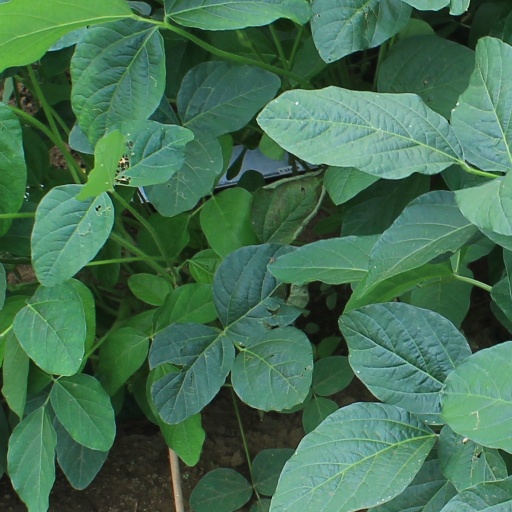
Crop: soybean